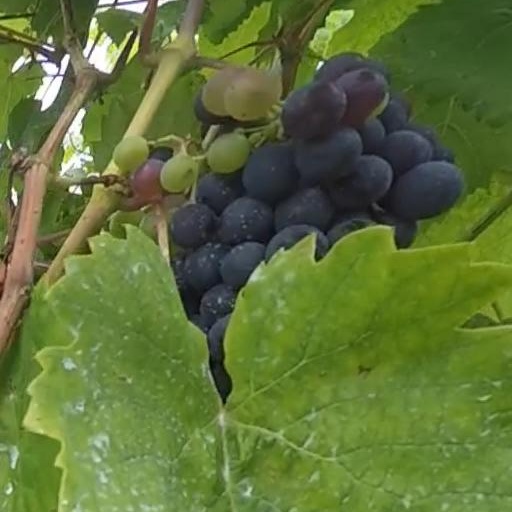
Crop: grape